Lucien Wolf

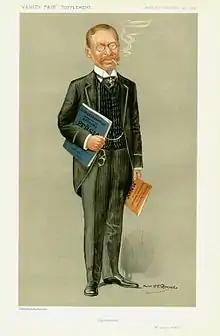
"Diplomaticus"Wolf as caricatured in Vanity Fair, December 1911

Lucien Wolf (20 January 1857 in London23 August 1930) was an English Jewish journalist, diplomat, historian, and advocate of rights for Jews and other minorities. While Wolf was devoted to minority rights, he opposed Jewish nationalism as expressed in Zionism, which he regarded an incentive to anti-Semitism. In 1917 he co-founded the anti-Zionist League of British Jews.